17th Aviation Brigade (United States)

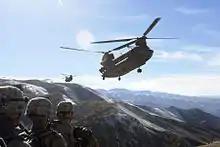
Chinook heavy lift chopper in action

The 17th was reactivated in Korea on 1 June 1975. In Korea the group continued its logistics and combat aviation role in support of the US Forces Korea (USFK), ROK-US Combined Forces Command (CFC), and Eighth United States Army (EUSA). Equipment assets included UH-60 Blackhawk helicopters, CH-47 Chinook heavy lift choppers, and C-12 Huron fixed-wing aircraft. In Korea the 17th received air traffic control from the 164th Air Traffic Services Group, which provided ATC services throughout the entire Korean theater in support of all Army aviation operations.